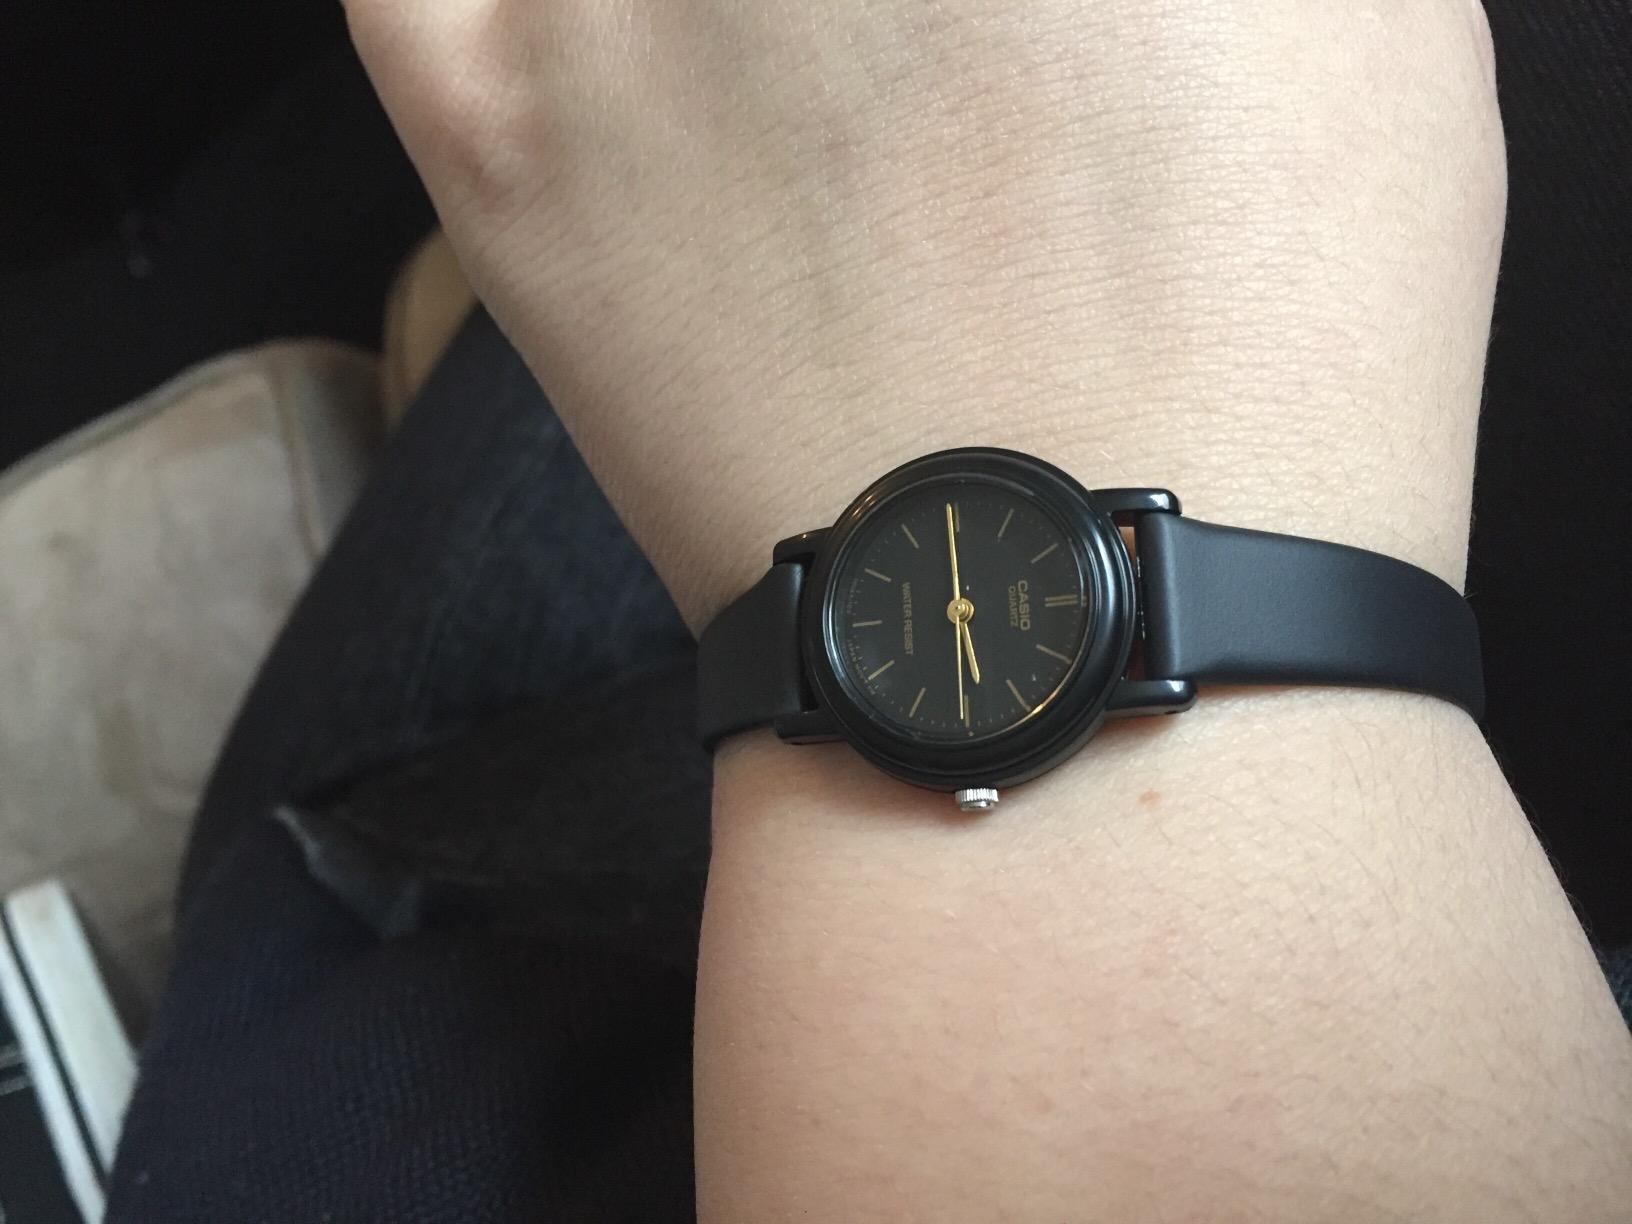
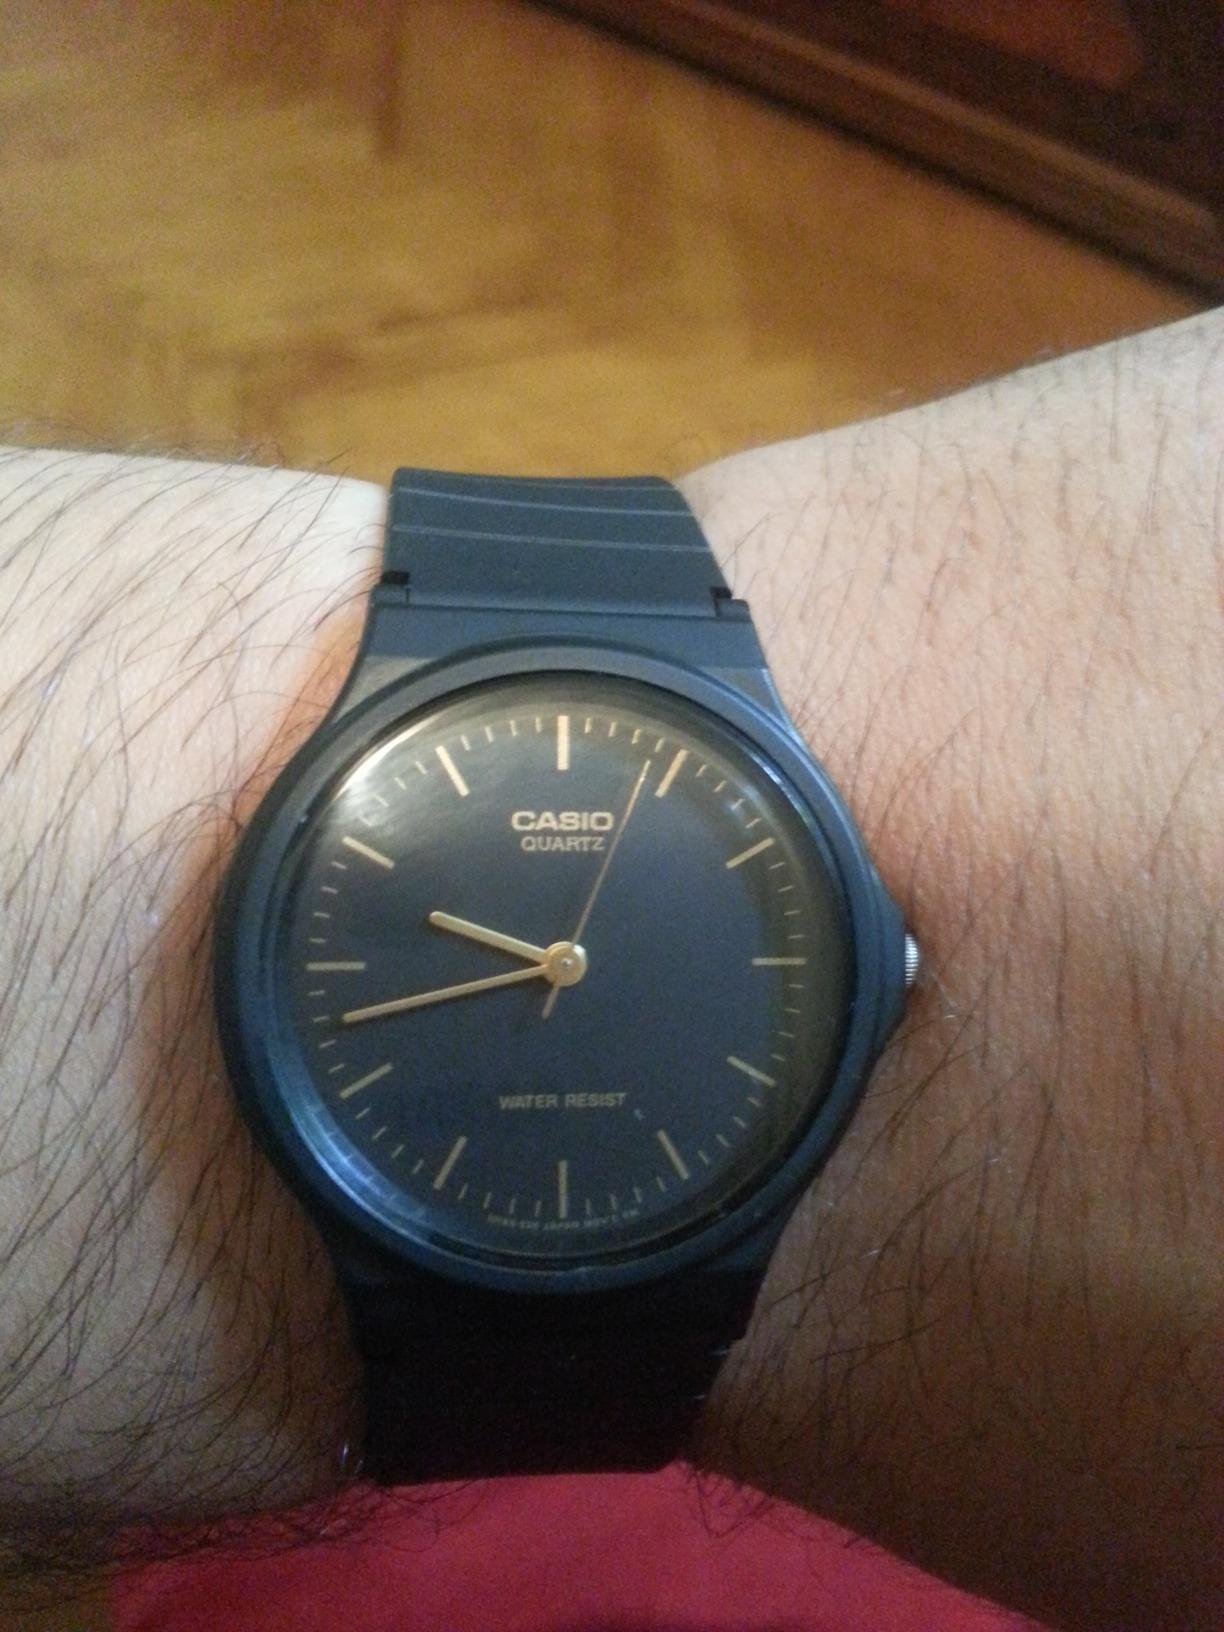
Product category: accessories_watch
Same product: no